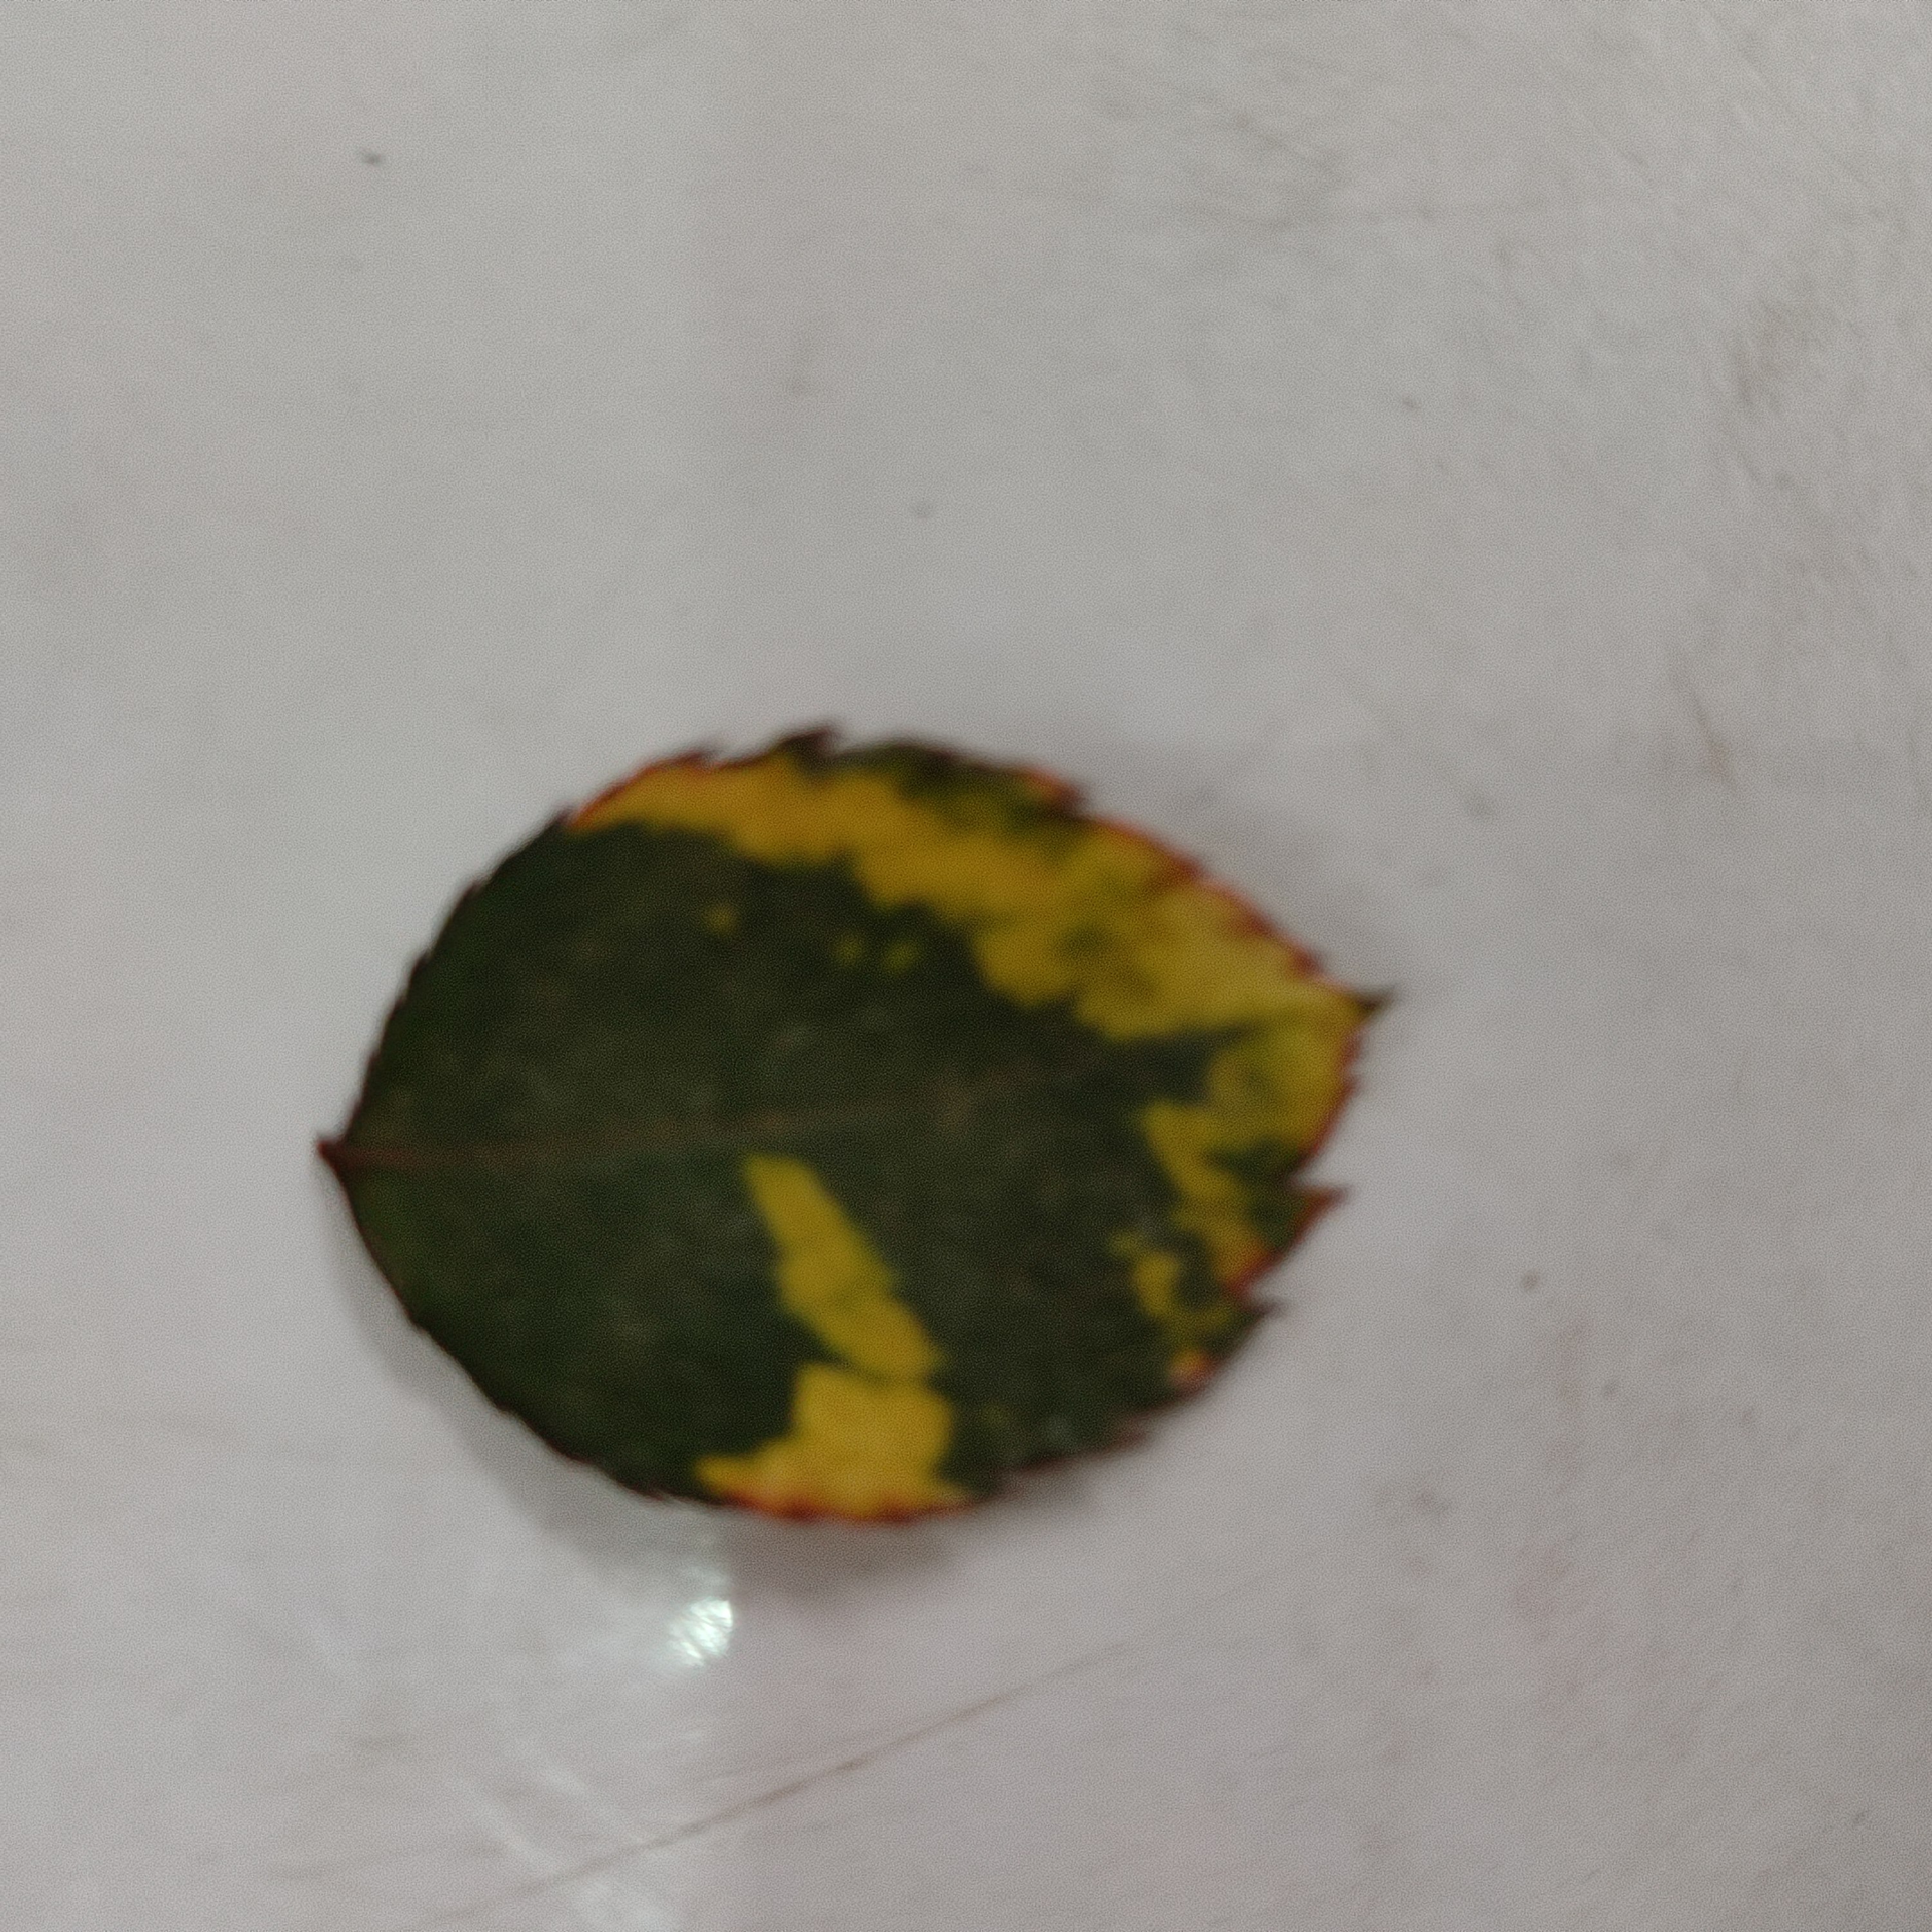
Label: Yellow Mosaic Virus